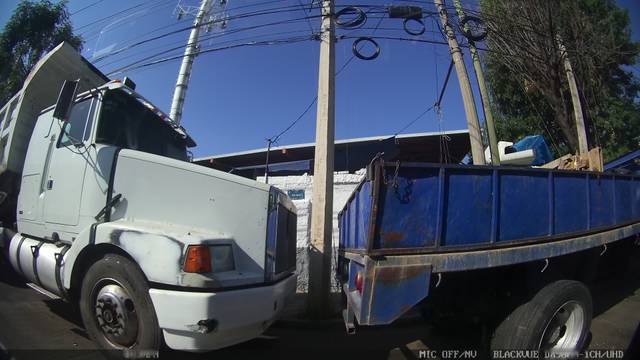
Region: Mexico
Coordinates: 20.652, -103.33